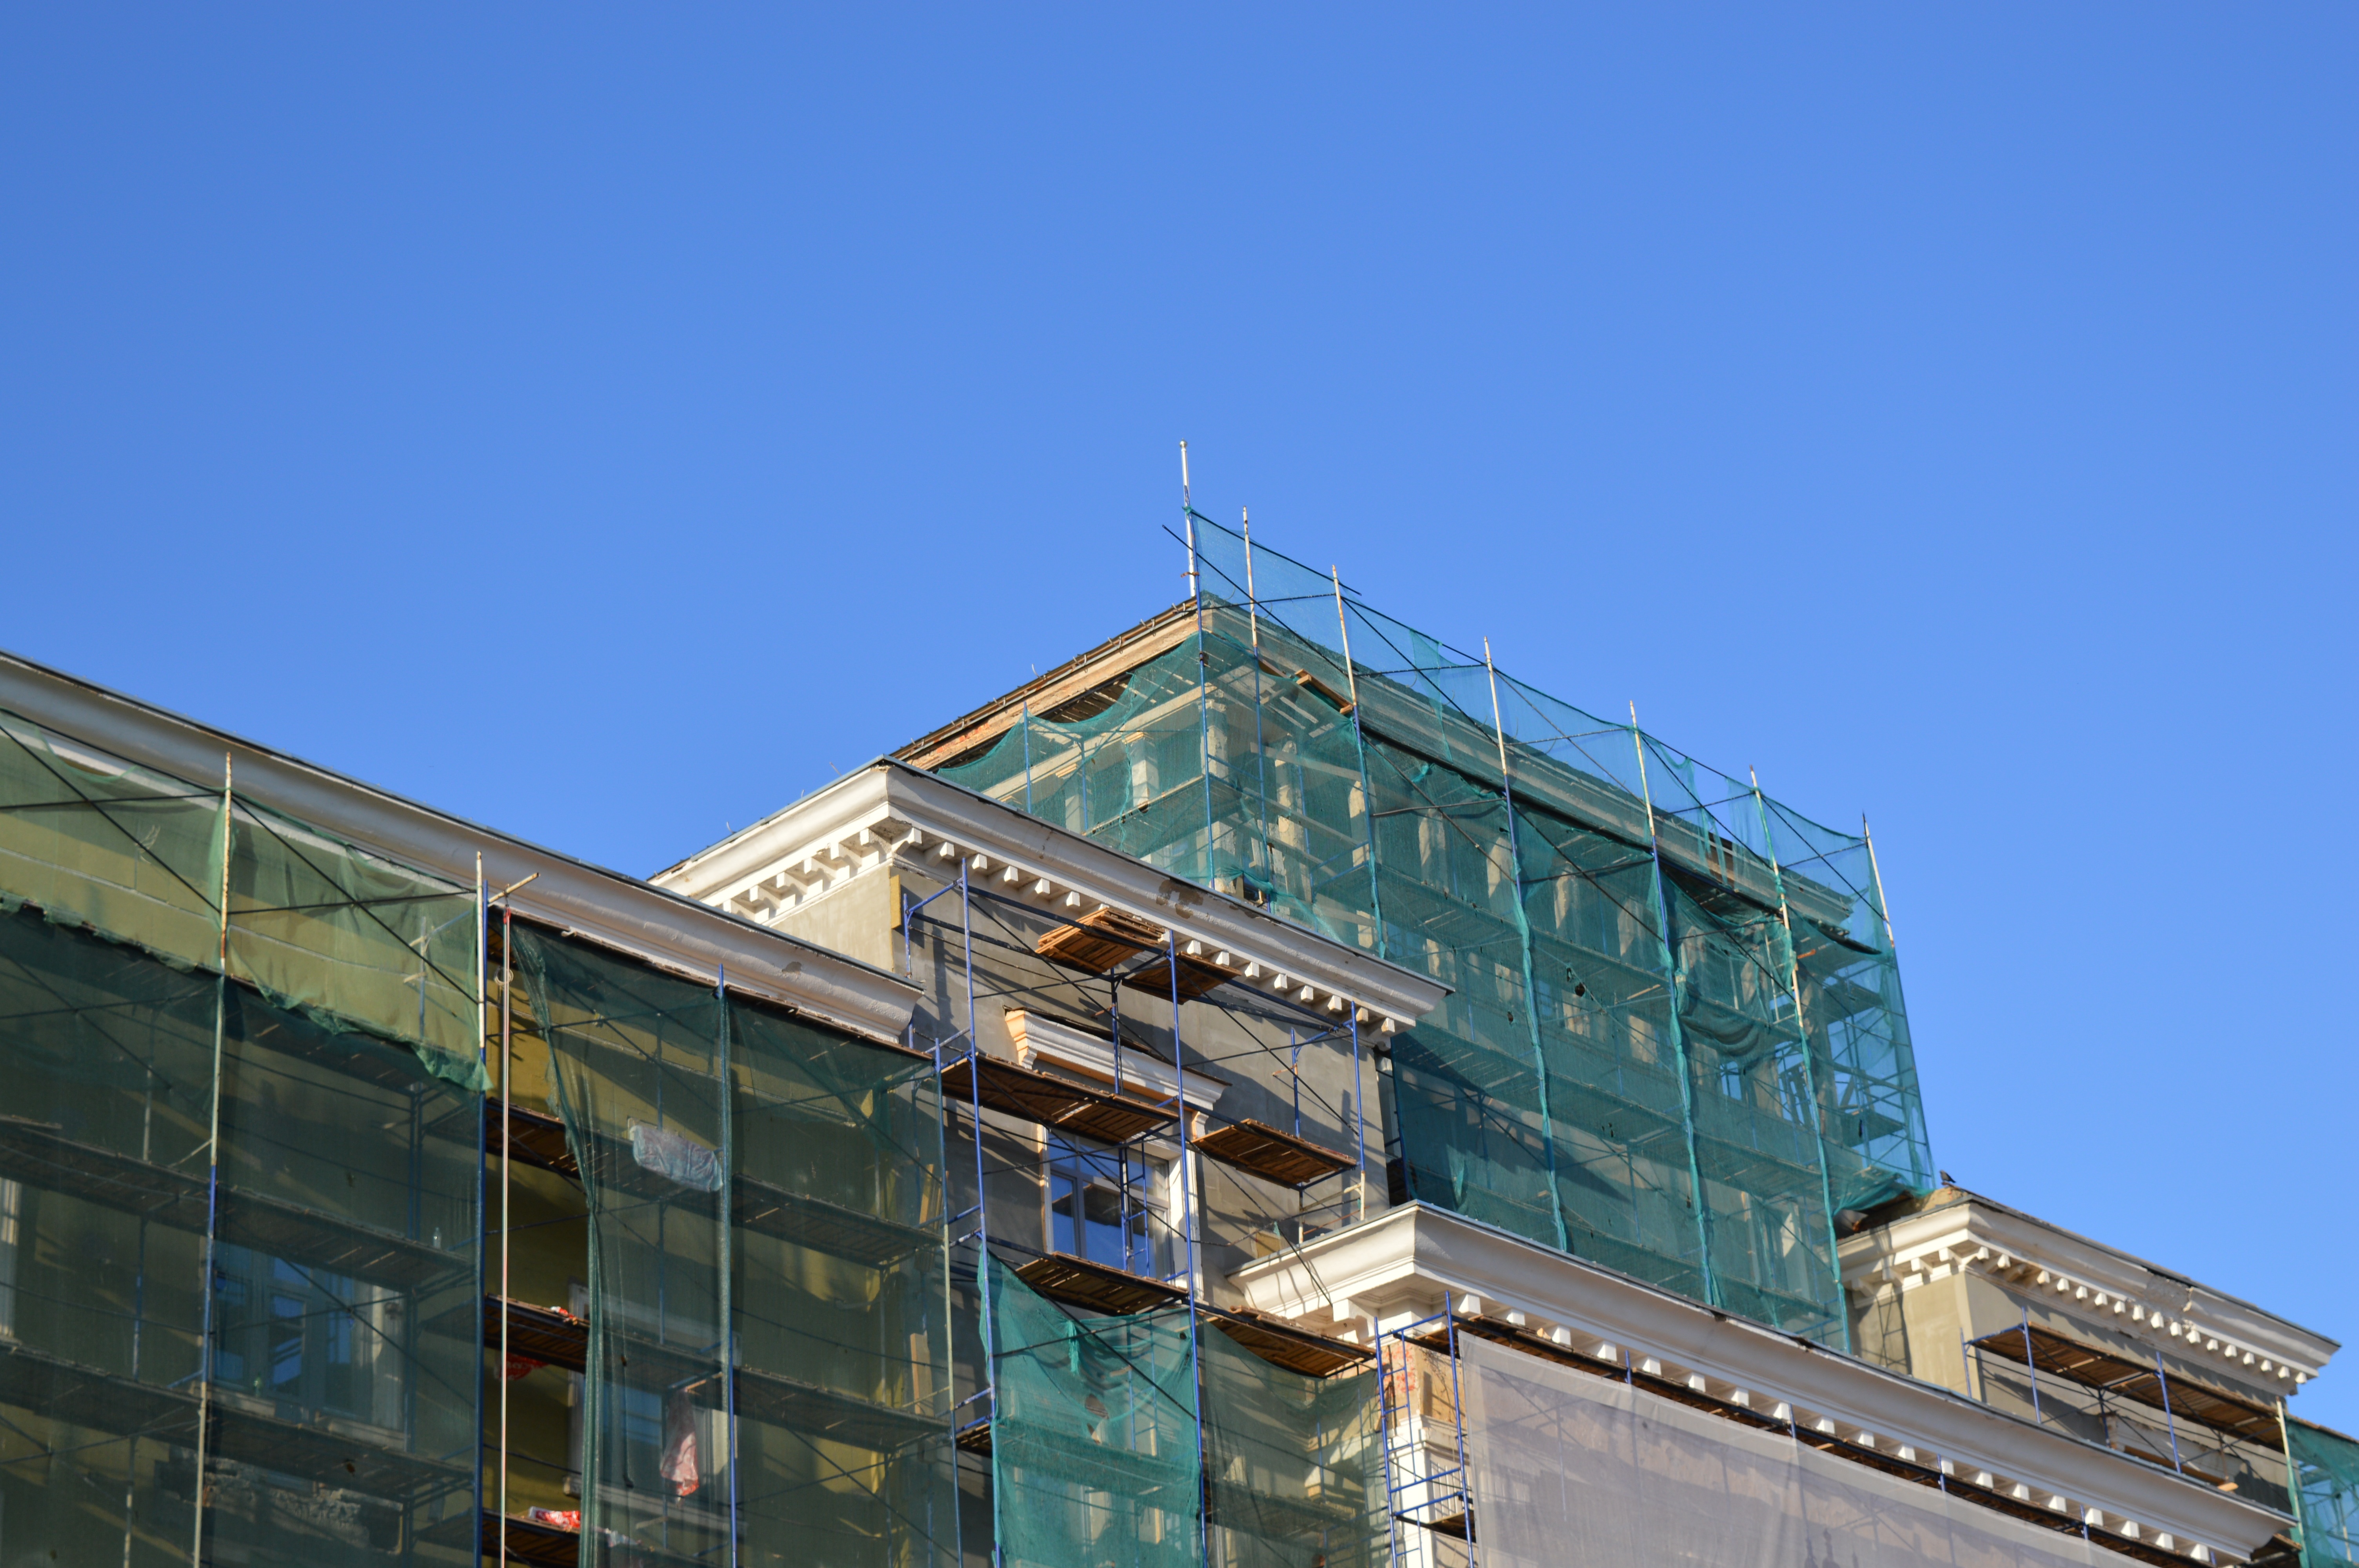
architecture, street, building, old, city, skyscraper, wall, cityscape, downtown, construction, repair, reflection, tower, landmark, facade, old building, stadium, tower block, restoration, reconstruction, scaffold, recovery, urban area